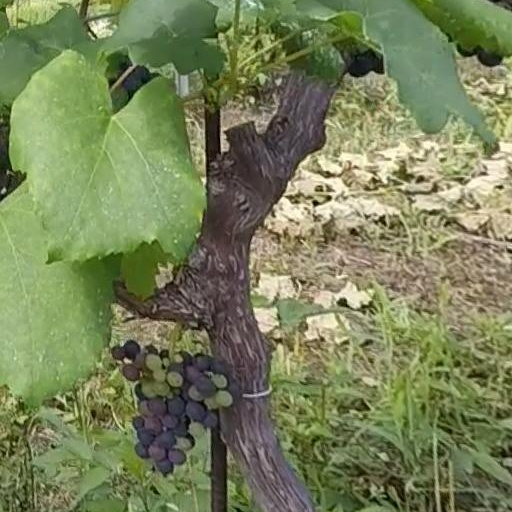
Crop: grape